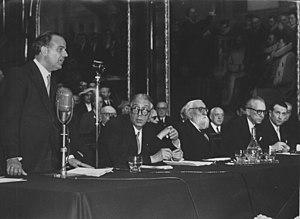
Réception de Roger Bodart comme membre de l'Académie royale de Belgique le 10 mai 1952, le même jour que Georges Simenon (dernier assis à droite)
Roger Bodart est un poète, essayiste, et académicien belge francophone, né le 10 mars 1910 à Falmignoul et mort le 2 juin 1973 à Bruxelles. Il est l'époux de la romancière Marie-Thérèse Bodart, le père de l'écrivain Anne Richter, et le grand-père de l'essayiste Florence Richter.